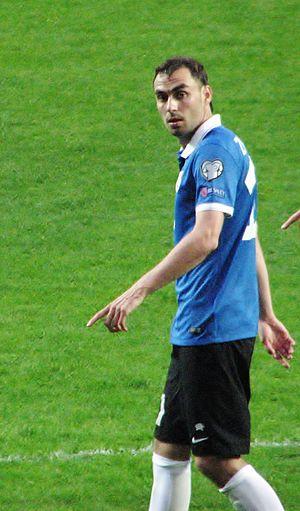
Sergei Zenjov, né le 20 avril 1989 à Pärnu en Estonie, est un footballeur international estonien, issu de la minorité russe.